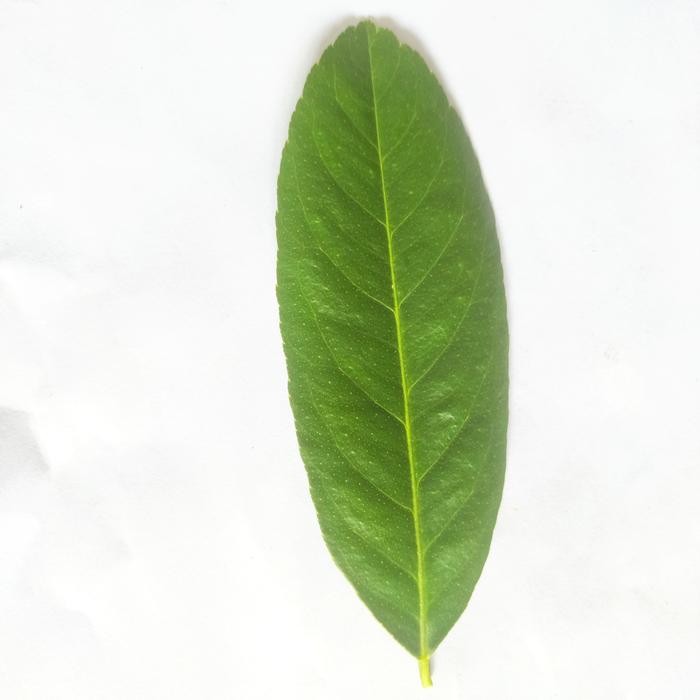
Crop: Lemon
Leaf condition: Healthy_Leaf